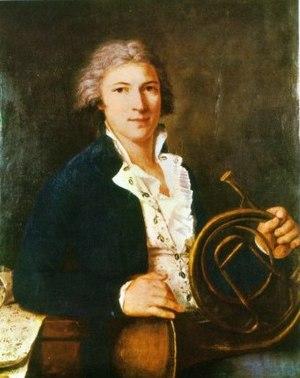
Portrait du corniste Frédéric Nicolas Duvernoy (1765-1838)
Un corniste est un musicien jouant du cor.
Frédéric Nicolas Duvernoy est un corniste, compositeur et pédagogue français. Il est né à Montbéliard le 16 octobre 1765 et meurt à Paris le 19 juillet 1838.